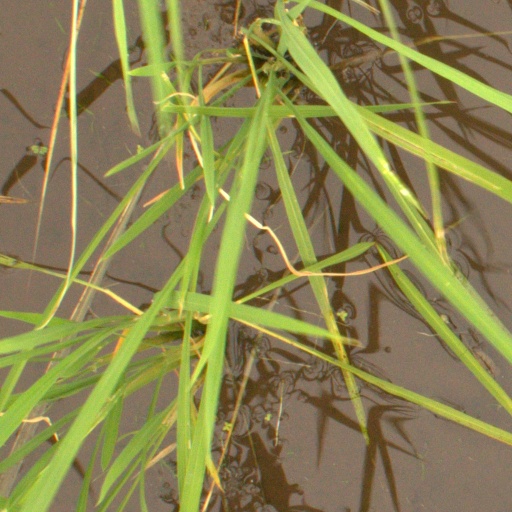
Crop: rice